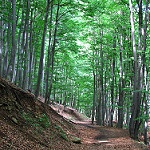
Scene: Outdoor